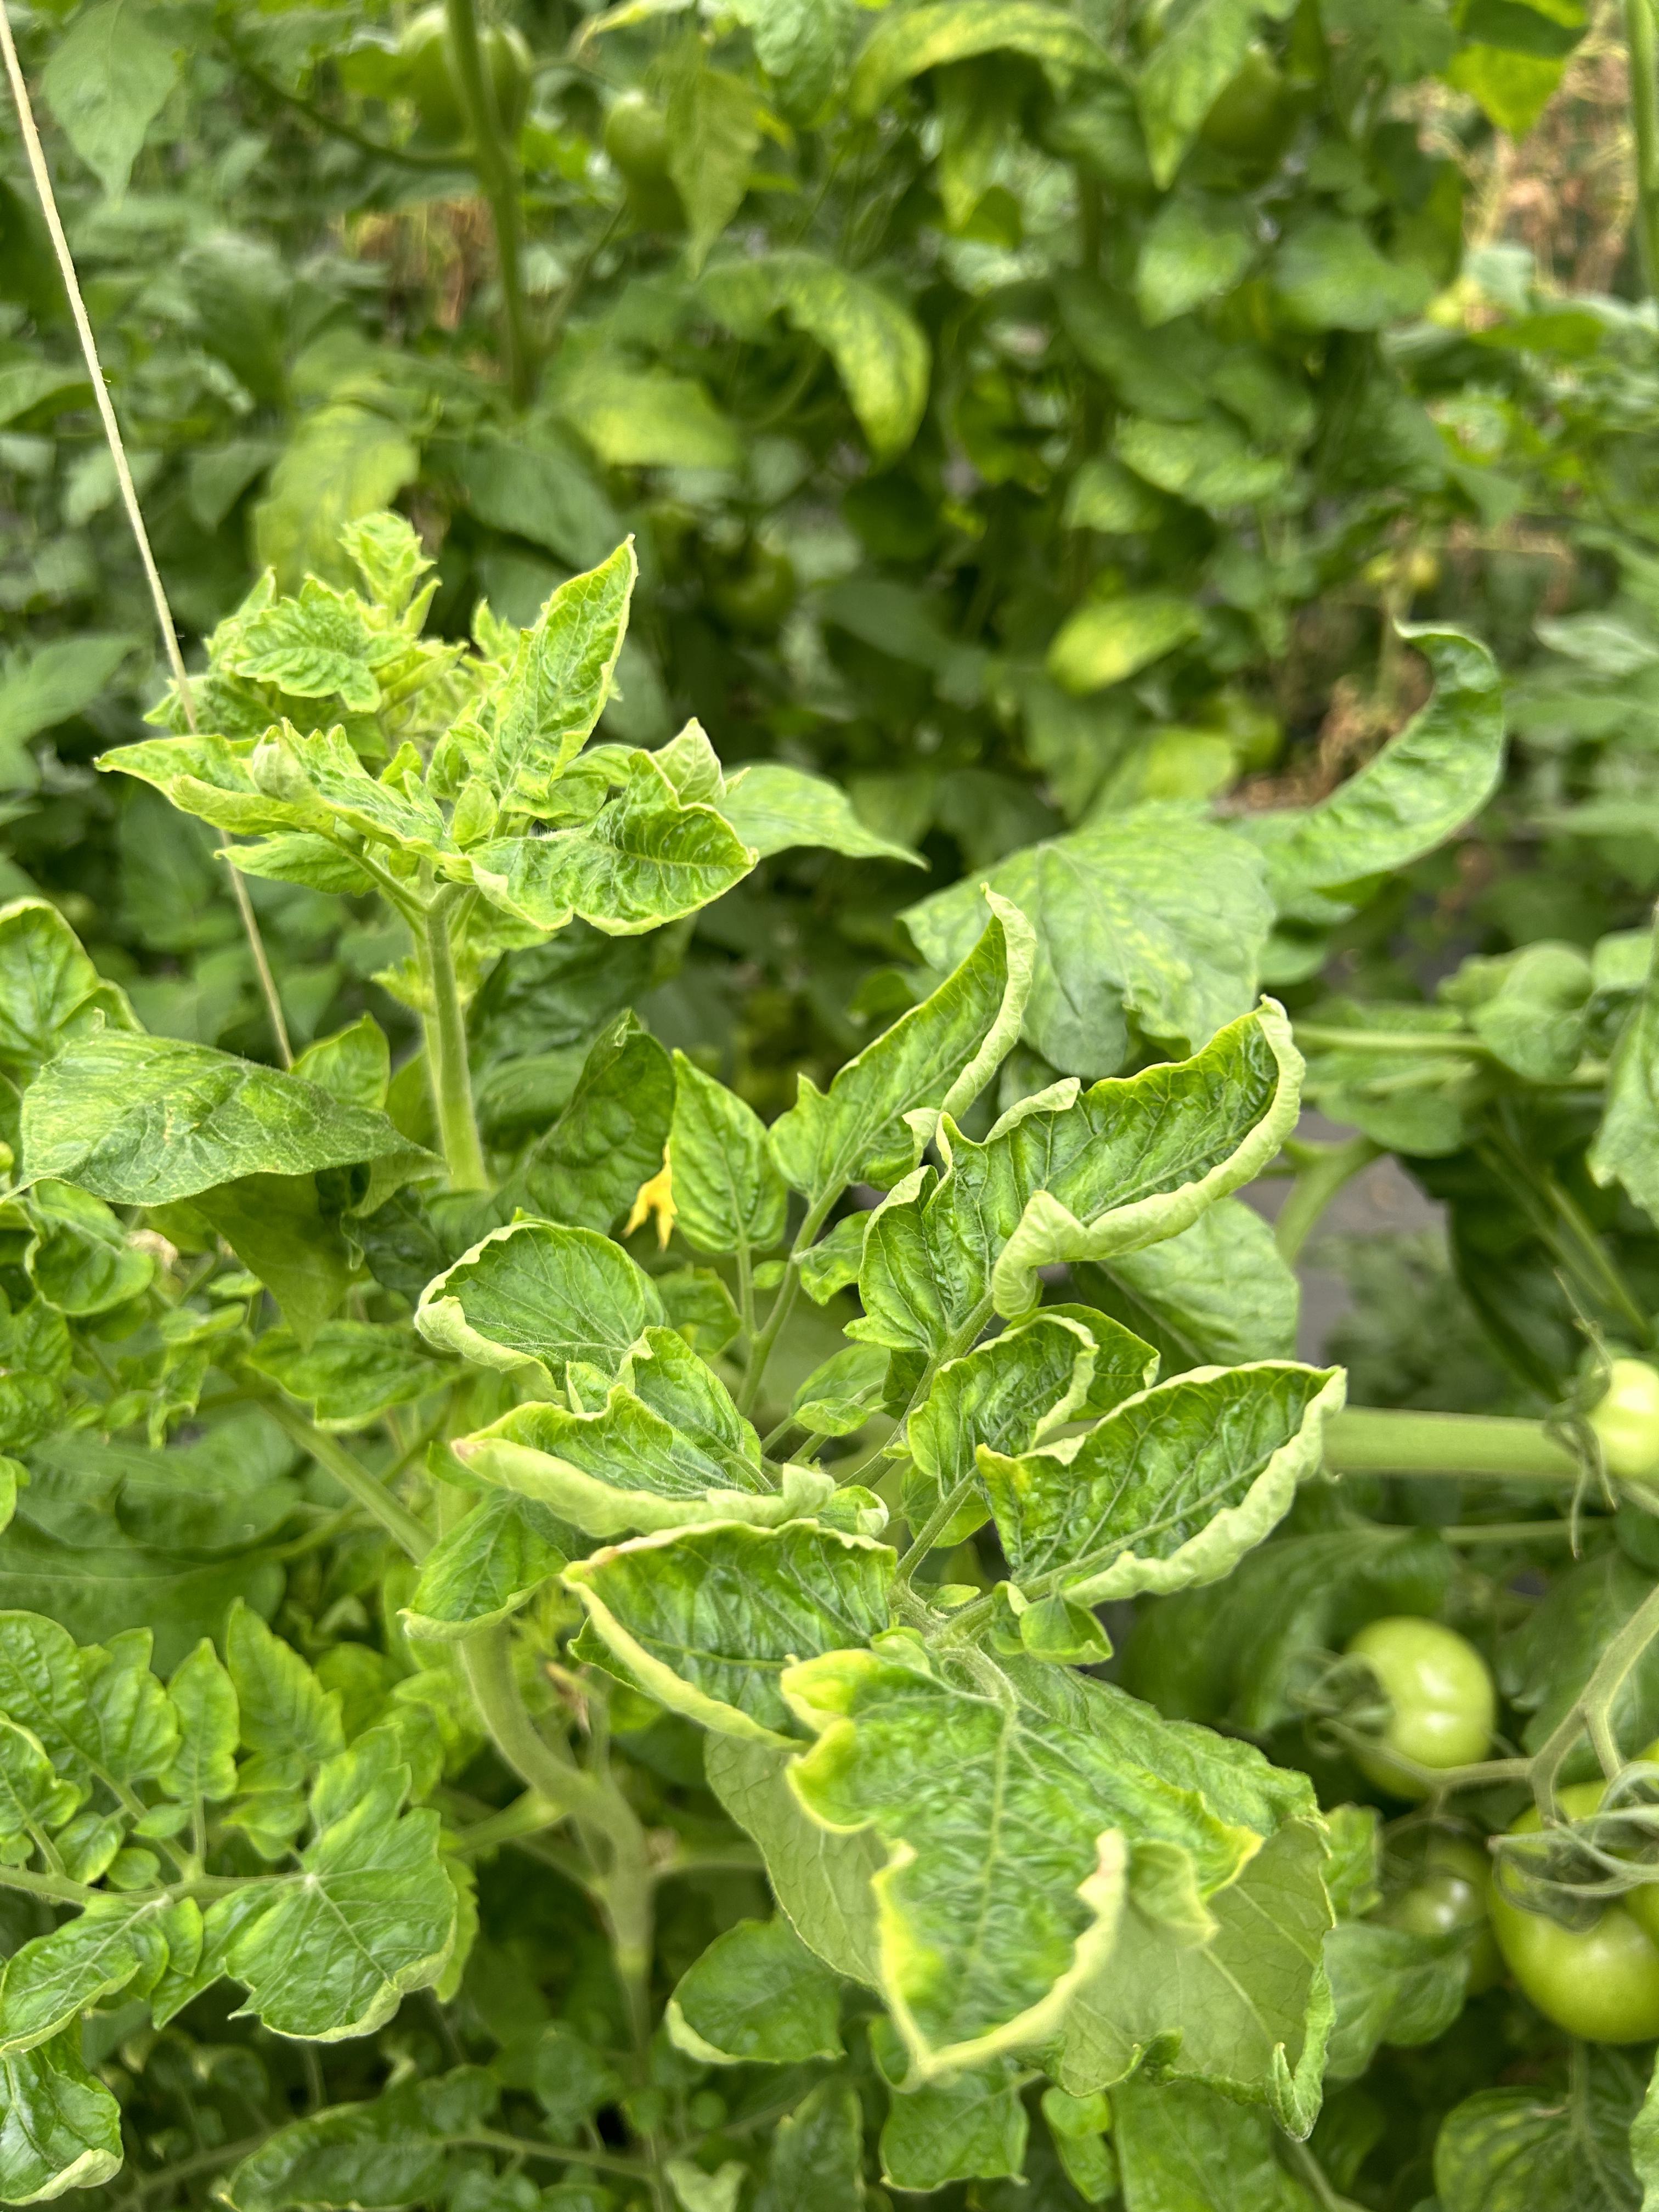
Disease: Viral